Athanasius of Alexandria

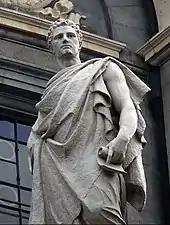

Athanasius was born to a Christian family in Alexandria, or possibly the nearby Nile Delta town of Damanhur, sometime between 293 and 298. The earlier date is sometimes assigned because of the maturity revealed in his two earliest treatises "Contra Gentes" ("Against the Heathens") and "De Incarnatione" ("On the Incarnation"), which were likely written circa 318 before Arianism had begun to make itself felt, as those writings do not show an awareness of Arianism.